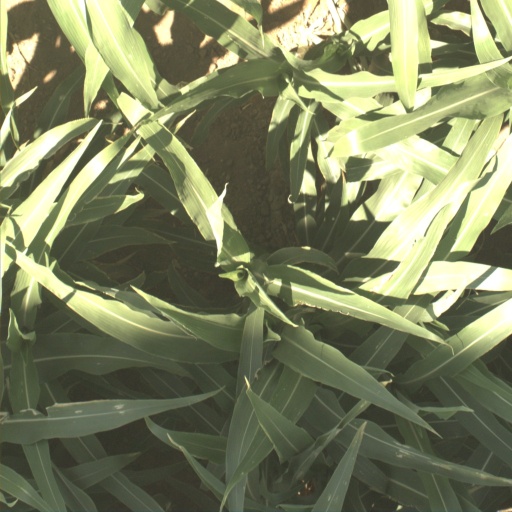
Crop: sorghum